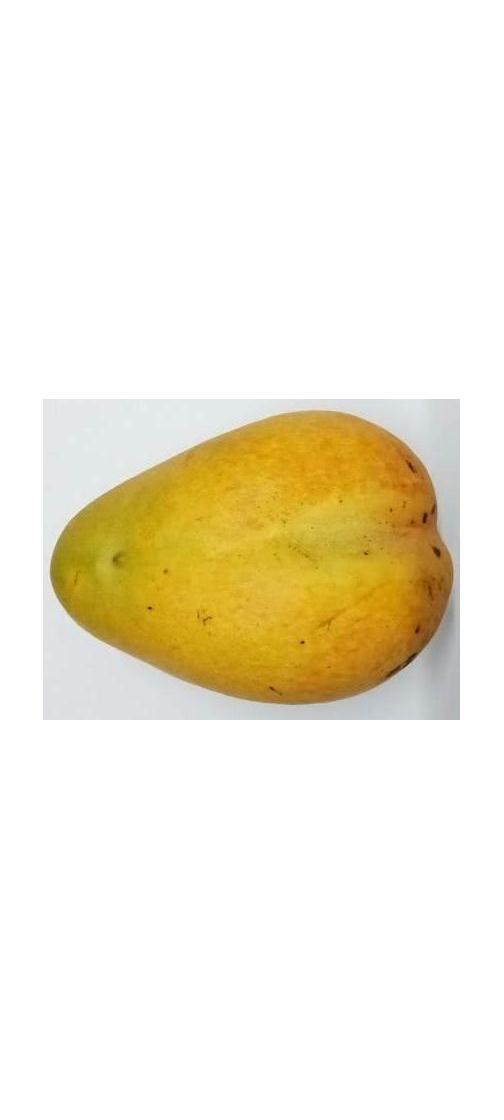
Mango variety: Bari-11